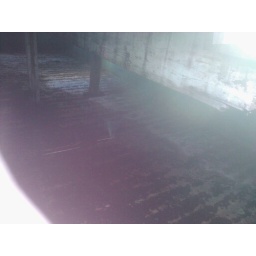
it has some standing water in the center